Captain Power and the Soldiers of the Future

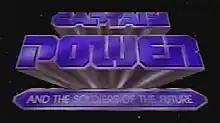
The "Captain Power" title card

Captain Power and the Soldiers of the Future is a science fiction-action television series, merging live action with animation based on computer-generated images, that ran for 22 episodes in Canadian and American syndication. A toy line was also produced by Mattel, and during each episode there was a segment that included visual and audio material which interacted with the toys. A production of Landmark Entertainment Group, "Captain Power and the Soldiers of the Future" was created by Gary Goddard and Tony Christopher, and developed by Marc Scott Zicree, with J. Michael Straczynski becoming de facto head writer. Plans to bring the series back, set 28 years after the first series, were announced in July 2016. Goddard Film Group, headed by one of the original series co-creators, Gary Goddard, was one of the development teams working on the new series.